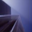
Label: skyscraper